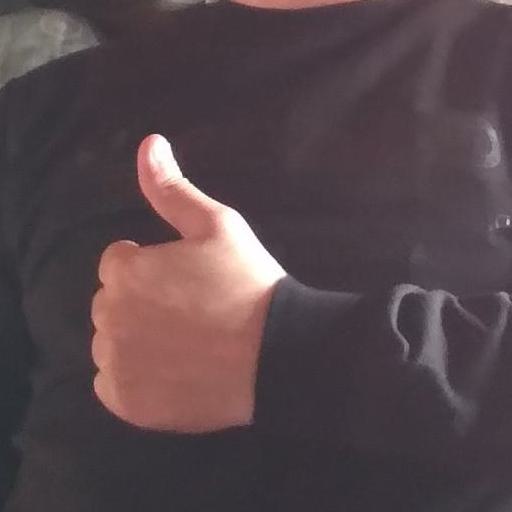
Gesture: like